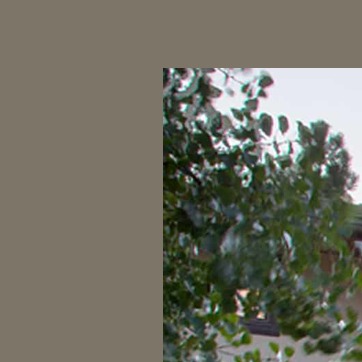
Material: foliage